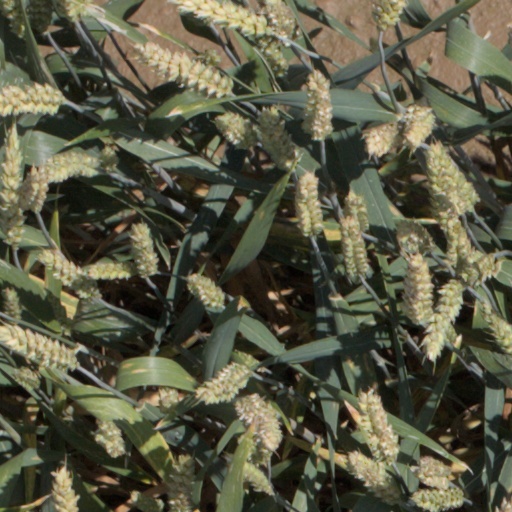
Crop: wheat